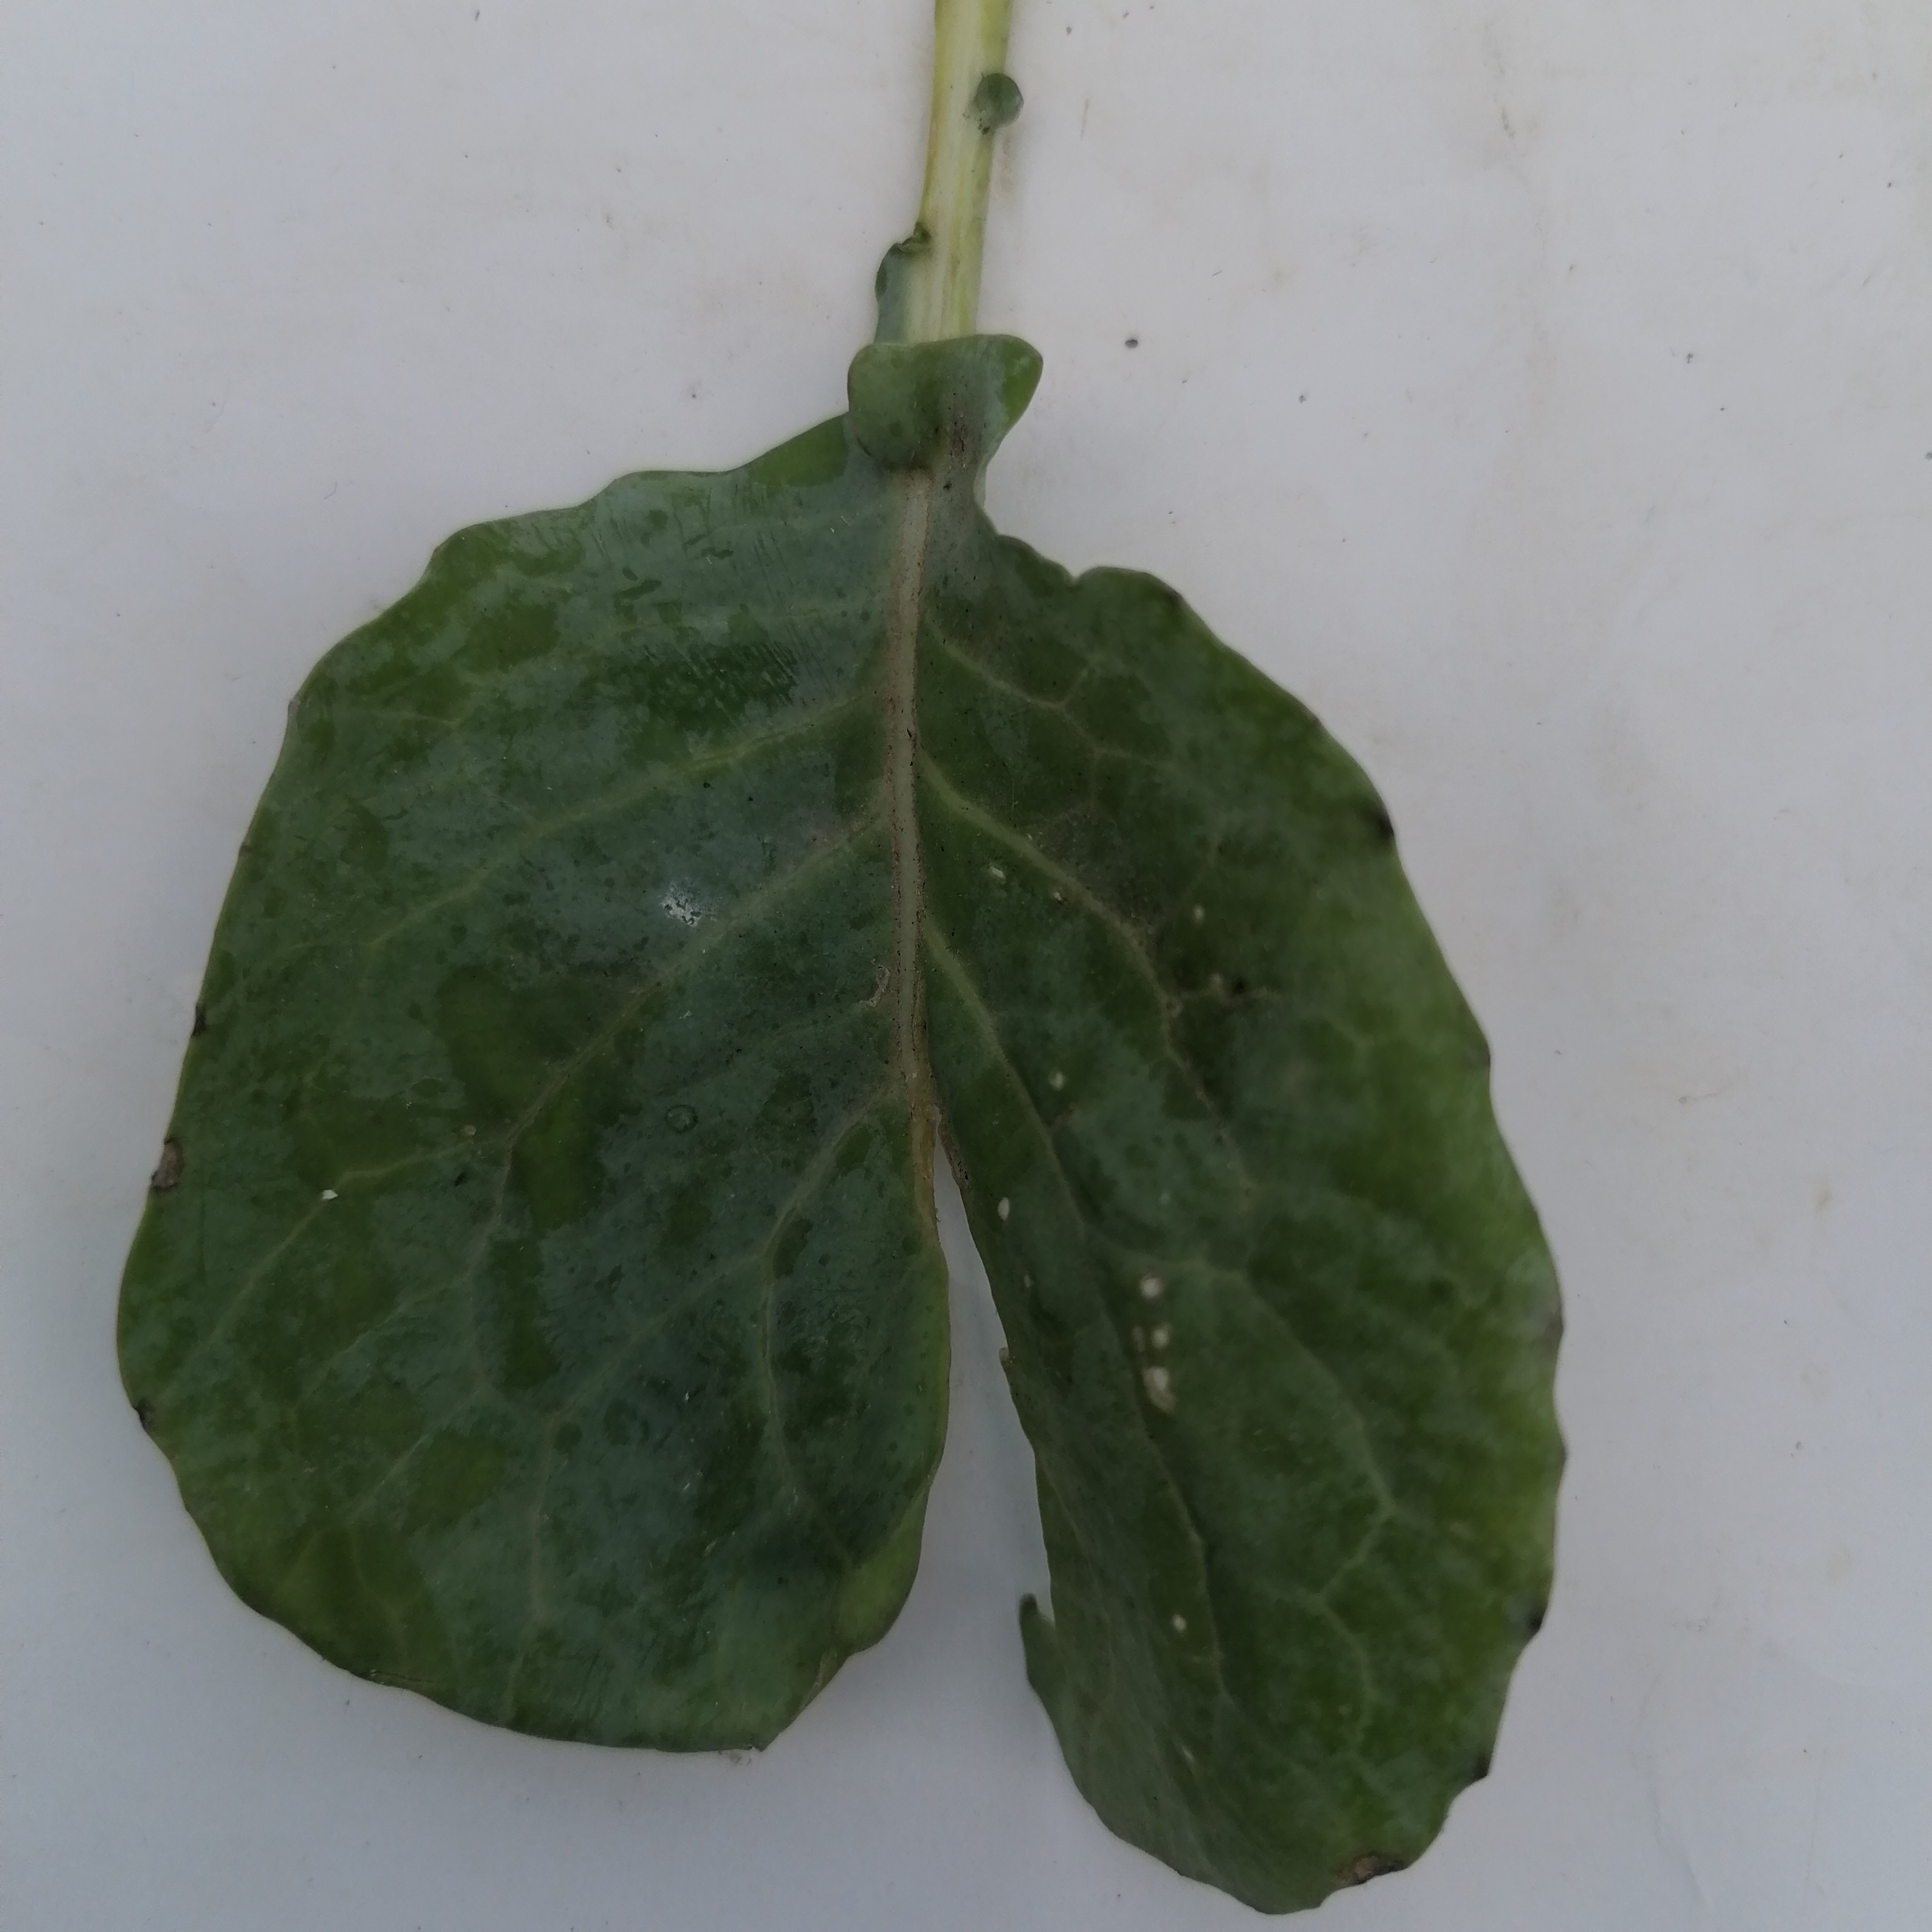
Label: Insect Hole